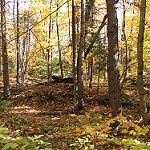
Label: forest